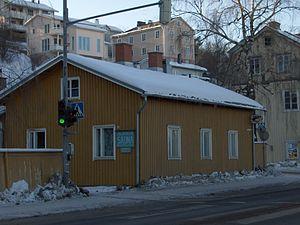
Pispala est une partie de la ville de Tampere en Finlande situé à environ 2 kilomètres du centre-ville.
Le sauna finlandais, en finnois : Suomalainen sauna, est une partie substantielle de la culture finlandaise. Il s'agit d'un lieu qui est généralement chauffé à environ 80-110 °C pour transpirer, se relaxer et se laver. Il est basé sur la vapeur d'eau produite en jetant de l'eau sur des pierres chaudes. On estime que jusqu'à 99 % des Finlandais fréquentent régulièrement le sauna. Ses origines remonteraient à l'âge du bronze, entre 1500 et 900 ans av. J.-C. La Finlande compte cinq millions d'habitants et plus de trois millions de saunas, soit une moyenne d'un par ménage. Pour les Finlandais, le sauna est un lieu de détente pour les amis et la famille, ainsi qu'un lieu de détente physique et mentale. Les Finlandais considèrent les saunas non pas comme un luxe, mais comme une nécessité. Avant l'avènement des soins de santé publique et des crèches, jusqu'au XIXᵉ siècle, presque toutes les mères finlandaises accouchaient dans des saunas.